1st Durham Rifle Volunteers

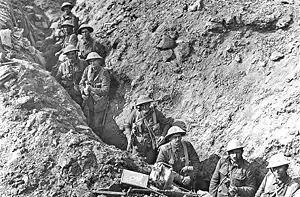
Trenches near Flers, September 1916.

50th (Northumbrian) Division was not involved in the Somme Offensive until its third phase (the Battle of Flers–Courcelette). The division took over trenches west of High Wood facing the German Hook Trench on 10 September, in preparation for the attack on 15 September. 1/5th DLI was the reserve battalion for 150th Bde's attack, which was delivered on 15 September, behind a creeping barrage for the first time and quickly took Hook Trench. Despite flanking fire the brigade continued onto its second and third objectives. The attack was continued the following morning after a short bombardment, this time with 1/5th DLI in the lead and its CO, Lt-Col Spence, controlling the brigade attack. The battalion formed up in Martin Trench and advanced the towards the objectives, Prue Trench, Starfish Line and The Crescent, supported by bombing parties from the 1/4th and 1/5th Green Howards. The leading companies came under enfilade fire and took heavy casualties, losing direction, and only captured the western half of Prue Trench. The bombers tried to work along the Starfish Line but were driven back, and the small gains were consolidated, while Martin Trench in their rear was heavily bombarded. Further attempts were made that evening and the following afternoon and eventually the reinforced bombers cleared Prue and Starfish but could not take the Crescent, though German counter-attacks were driven back with Lewis gun fire. When the brigade was relieved on 19 September only four officers and 88 other ranks of 1/5th DLI answered roll-call, though many others were only slightly wounded or mixed up with other units and returned over the following days.